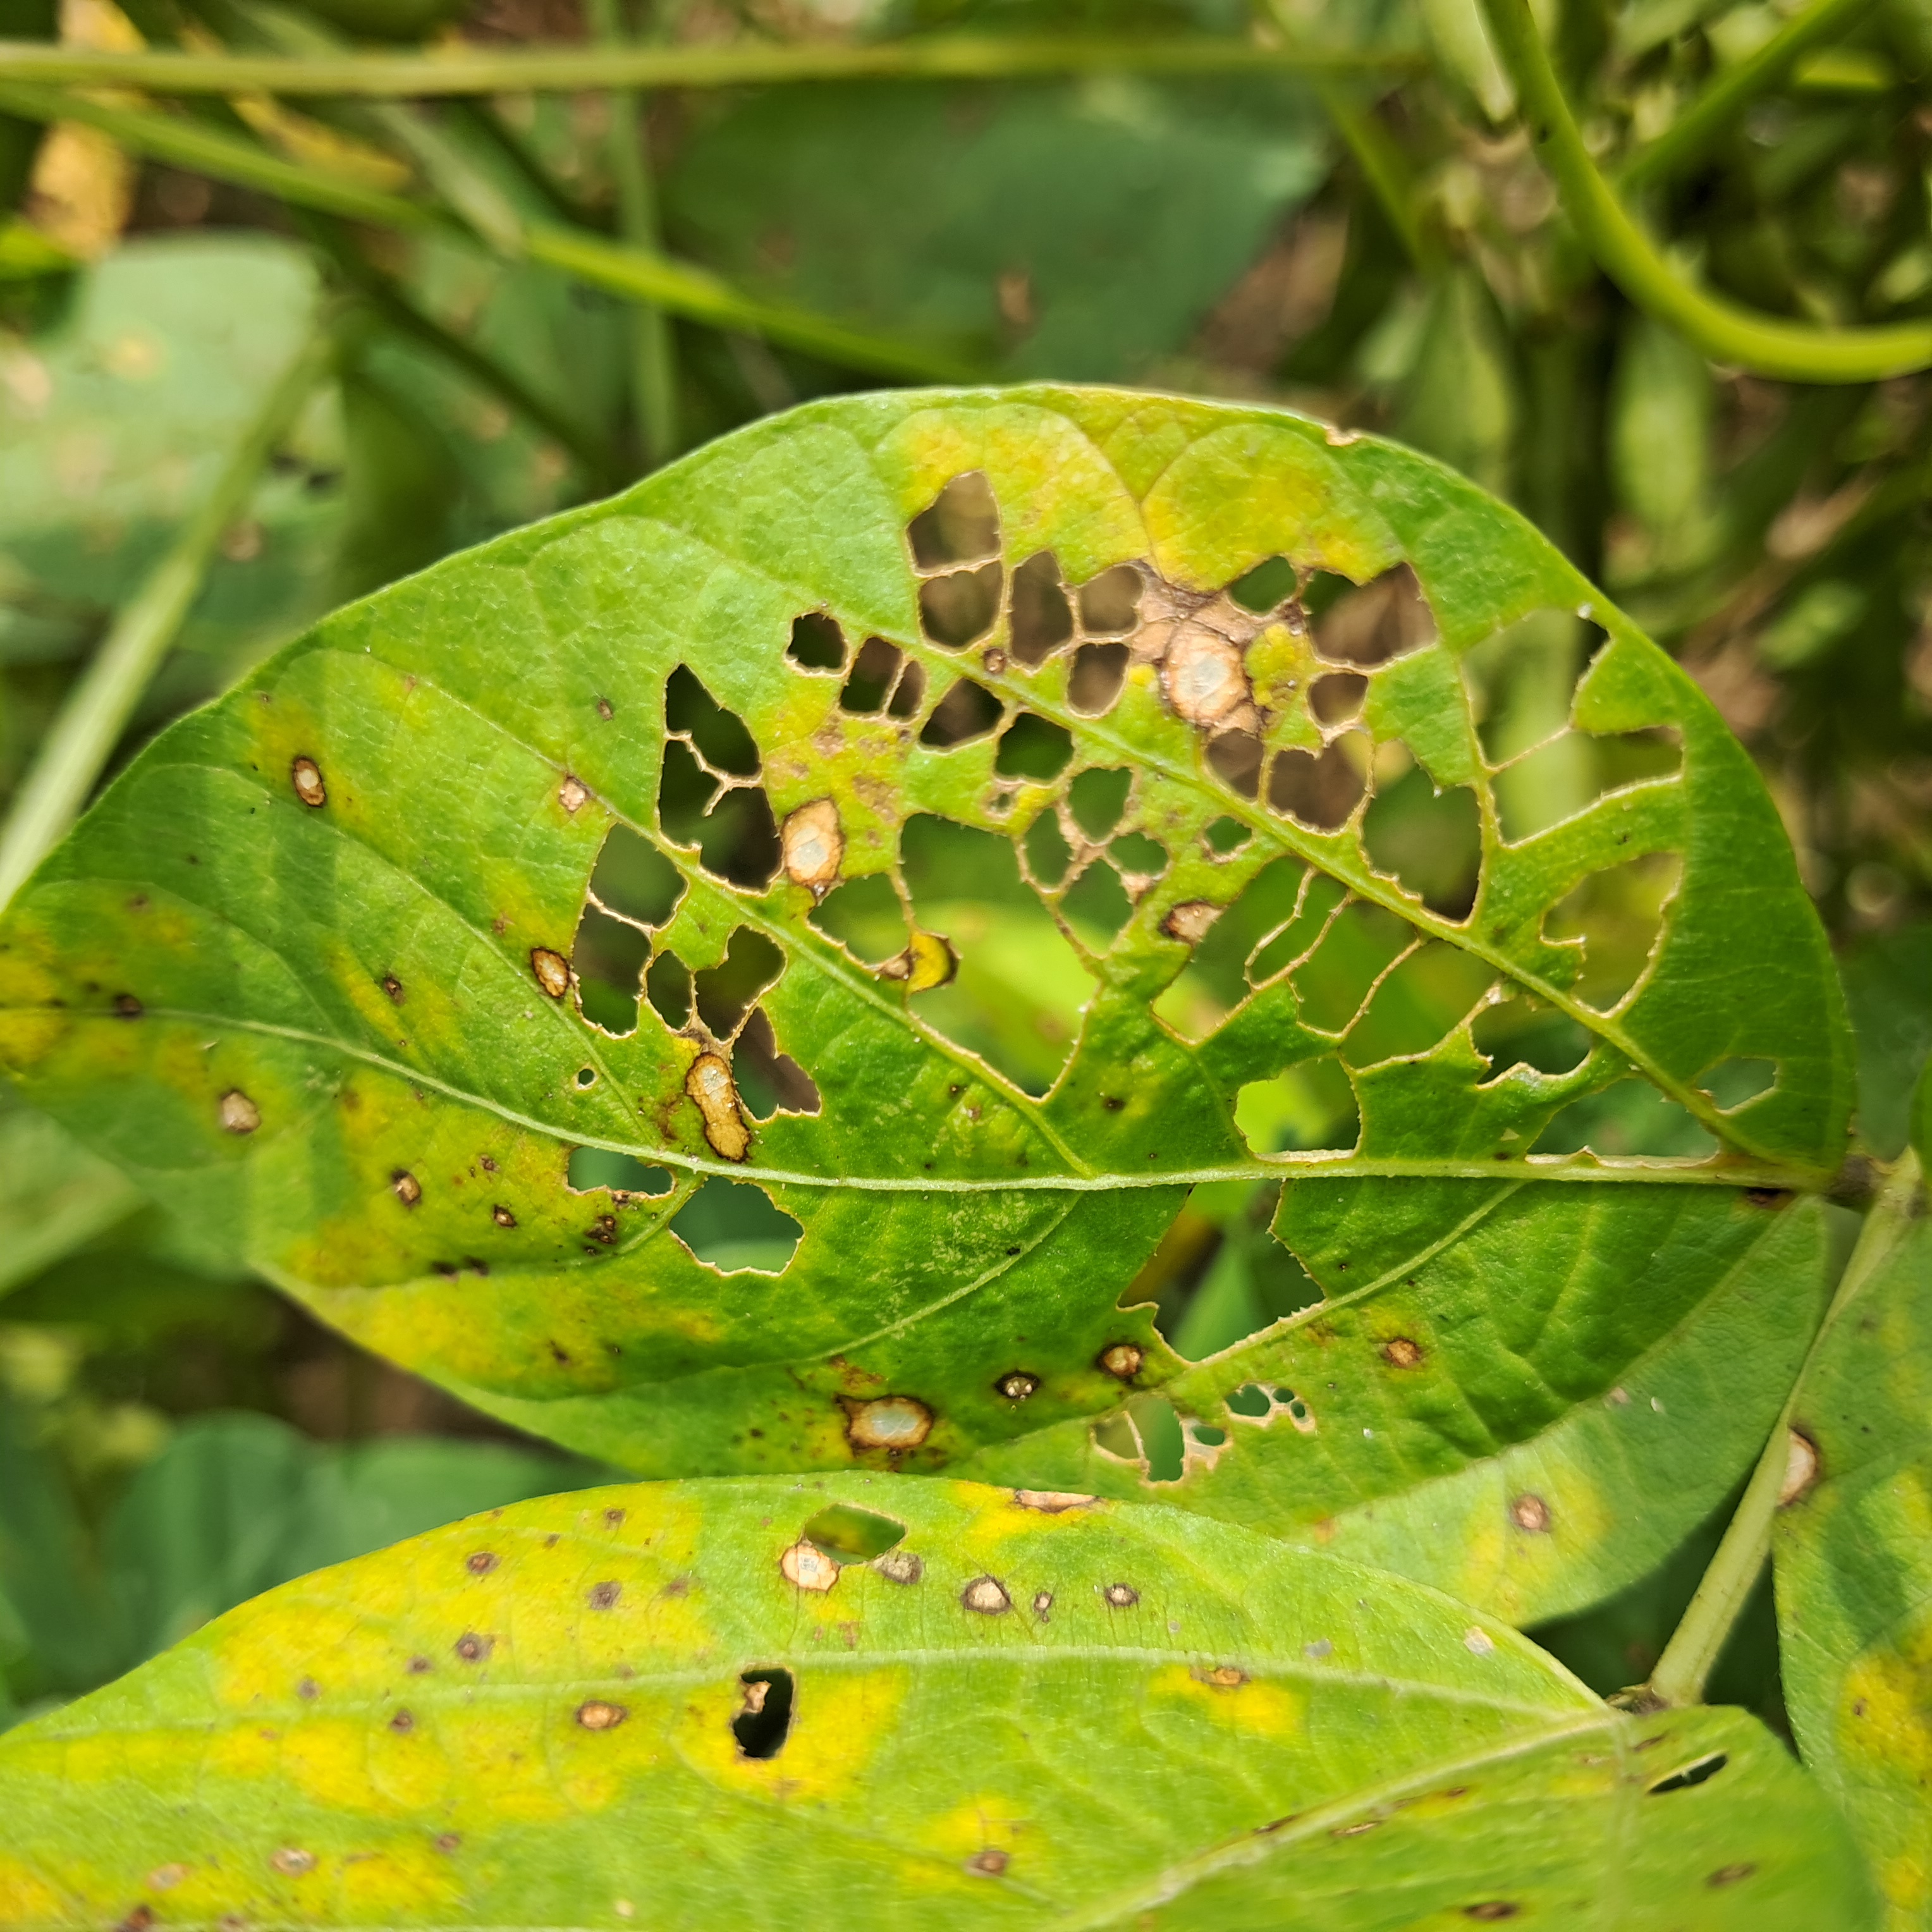
Label: Caterpillar_Semilooper_Pest